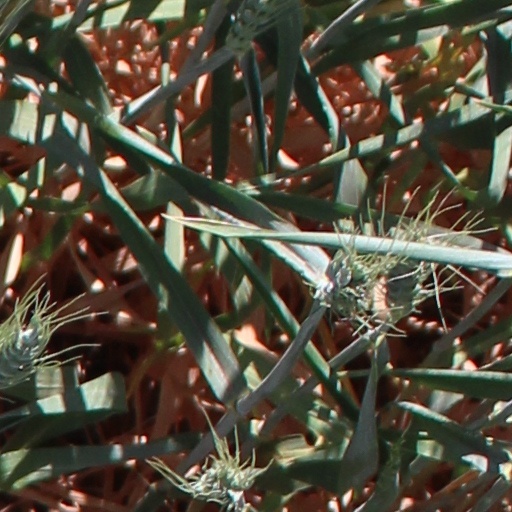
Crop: wheat